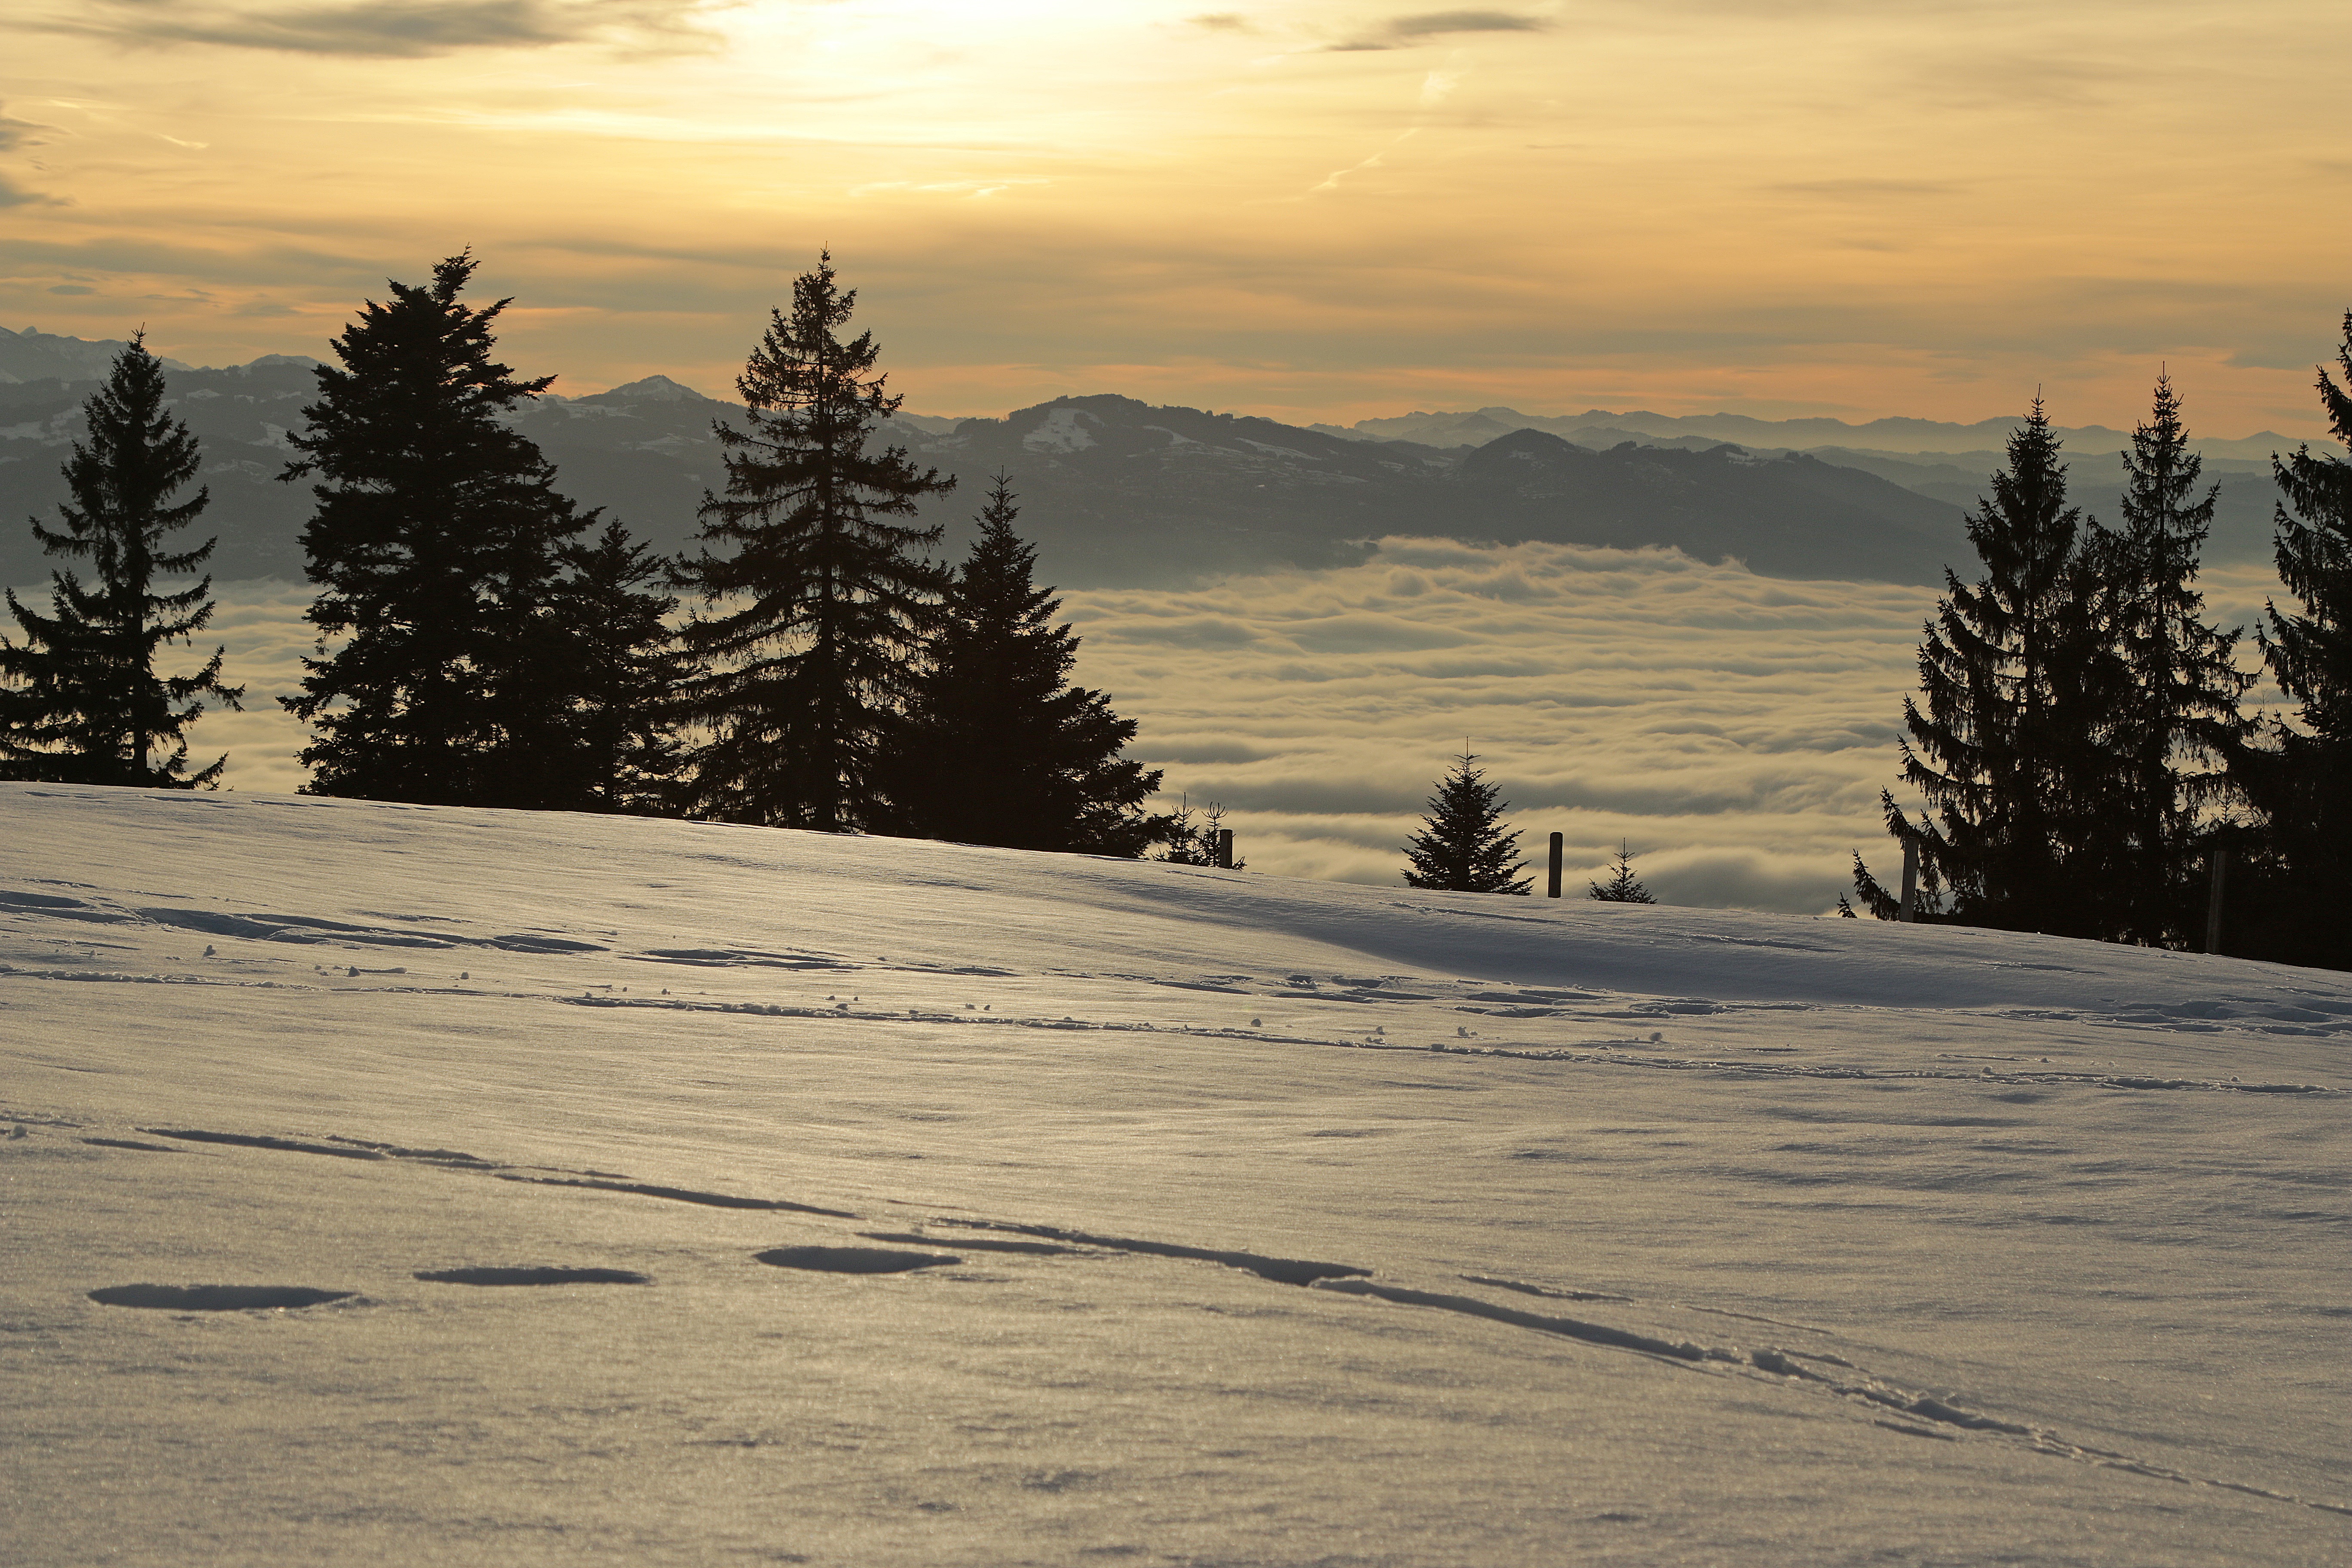
landscape, nature, forest, mountain, snow, winter, light, cloud, sky, sunrise, sunset, sunlight, morning, hill, dawn, mountain range, dusk, evening, weather, holiday, romance, romantic, alpine, rest, lighting, season, alp, austria, clouds, relaxation, mountains, switzerland, beautiful, quiet, cotton, mood, alm, abendstimmung, afterglow, setting sun, orange sky, cottony clouds, atmospheric phenomenon, mountainous landforms